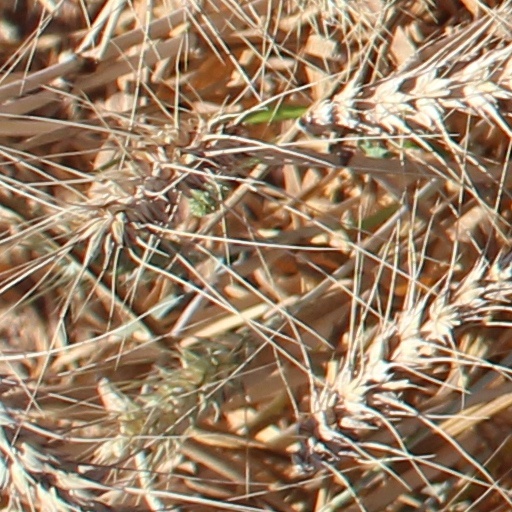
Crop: wheat